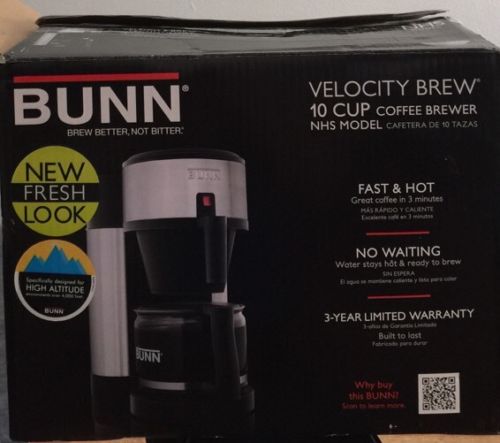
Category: coffee maker